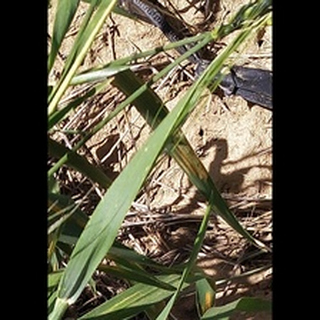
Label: healthy_wheat